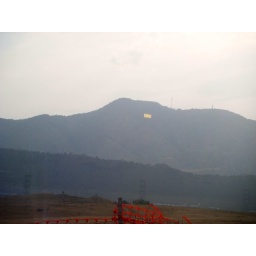
a geico sign being towed behind and aeroplane over the crowd at bandimere speedway